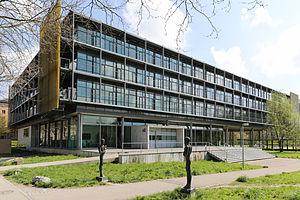
L’Office fédéral de l’environnement, en allemand Bundesamt für Umwelt, en italien Ufficio federale dell’ambiente, créé le 1ᵉʳ janvier 2006, est le service fédéral compétent en matière d’environnement pour la Suisse. Il est intégré au Département fédéral de l'environnement, des transports, de l'énergie et de la communication.